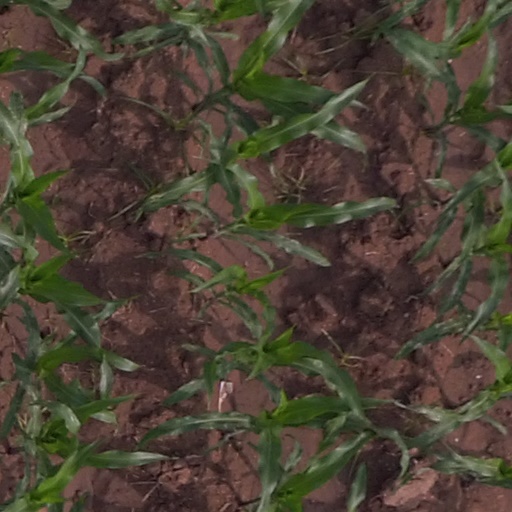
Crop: maize; corn